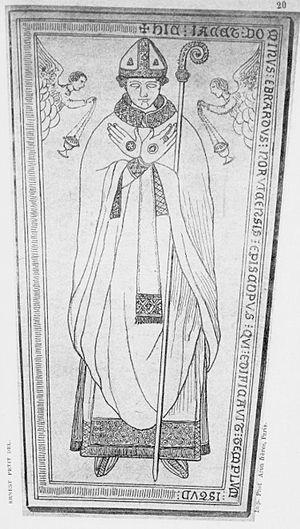
Ebrard ou Everard de Calne, évêque de Norwich